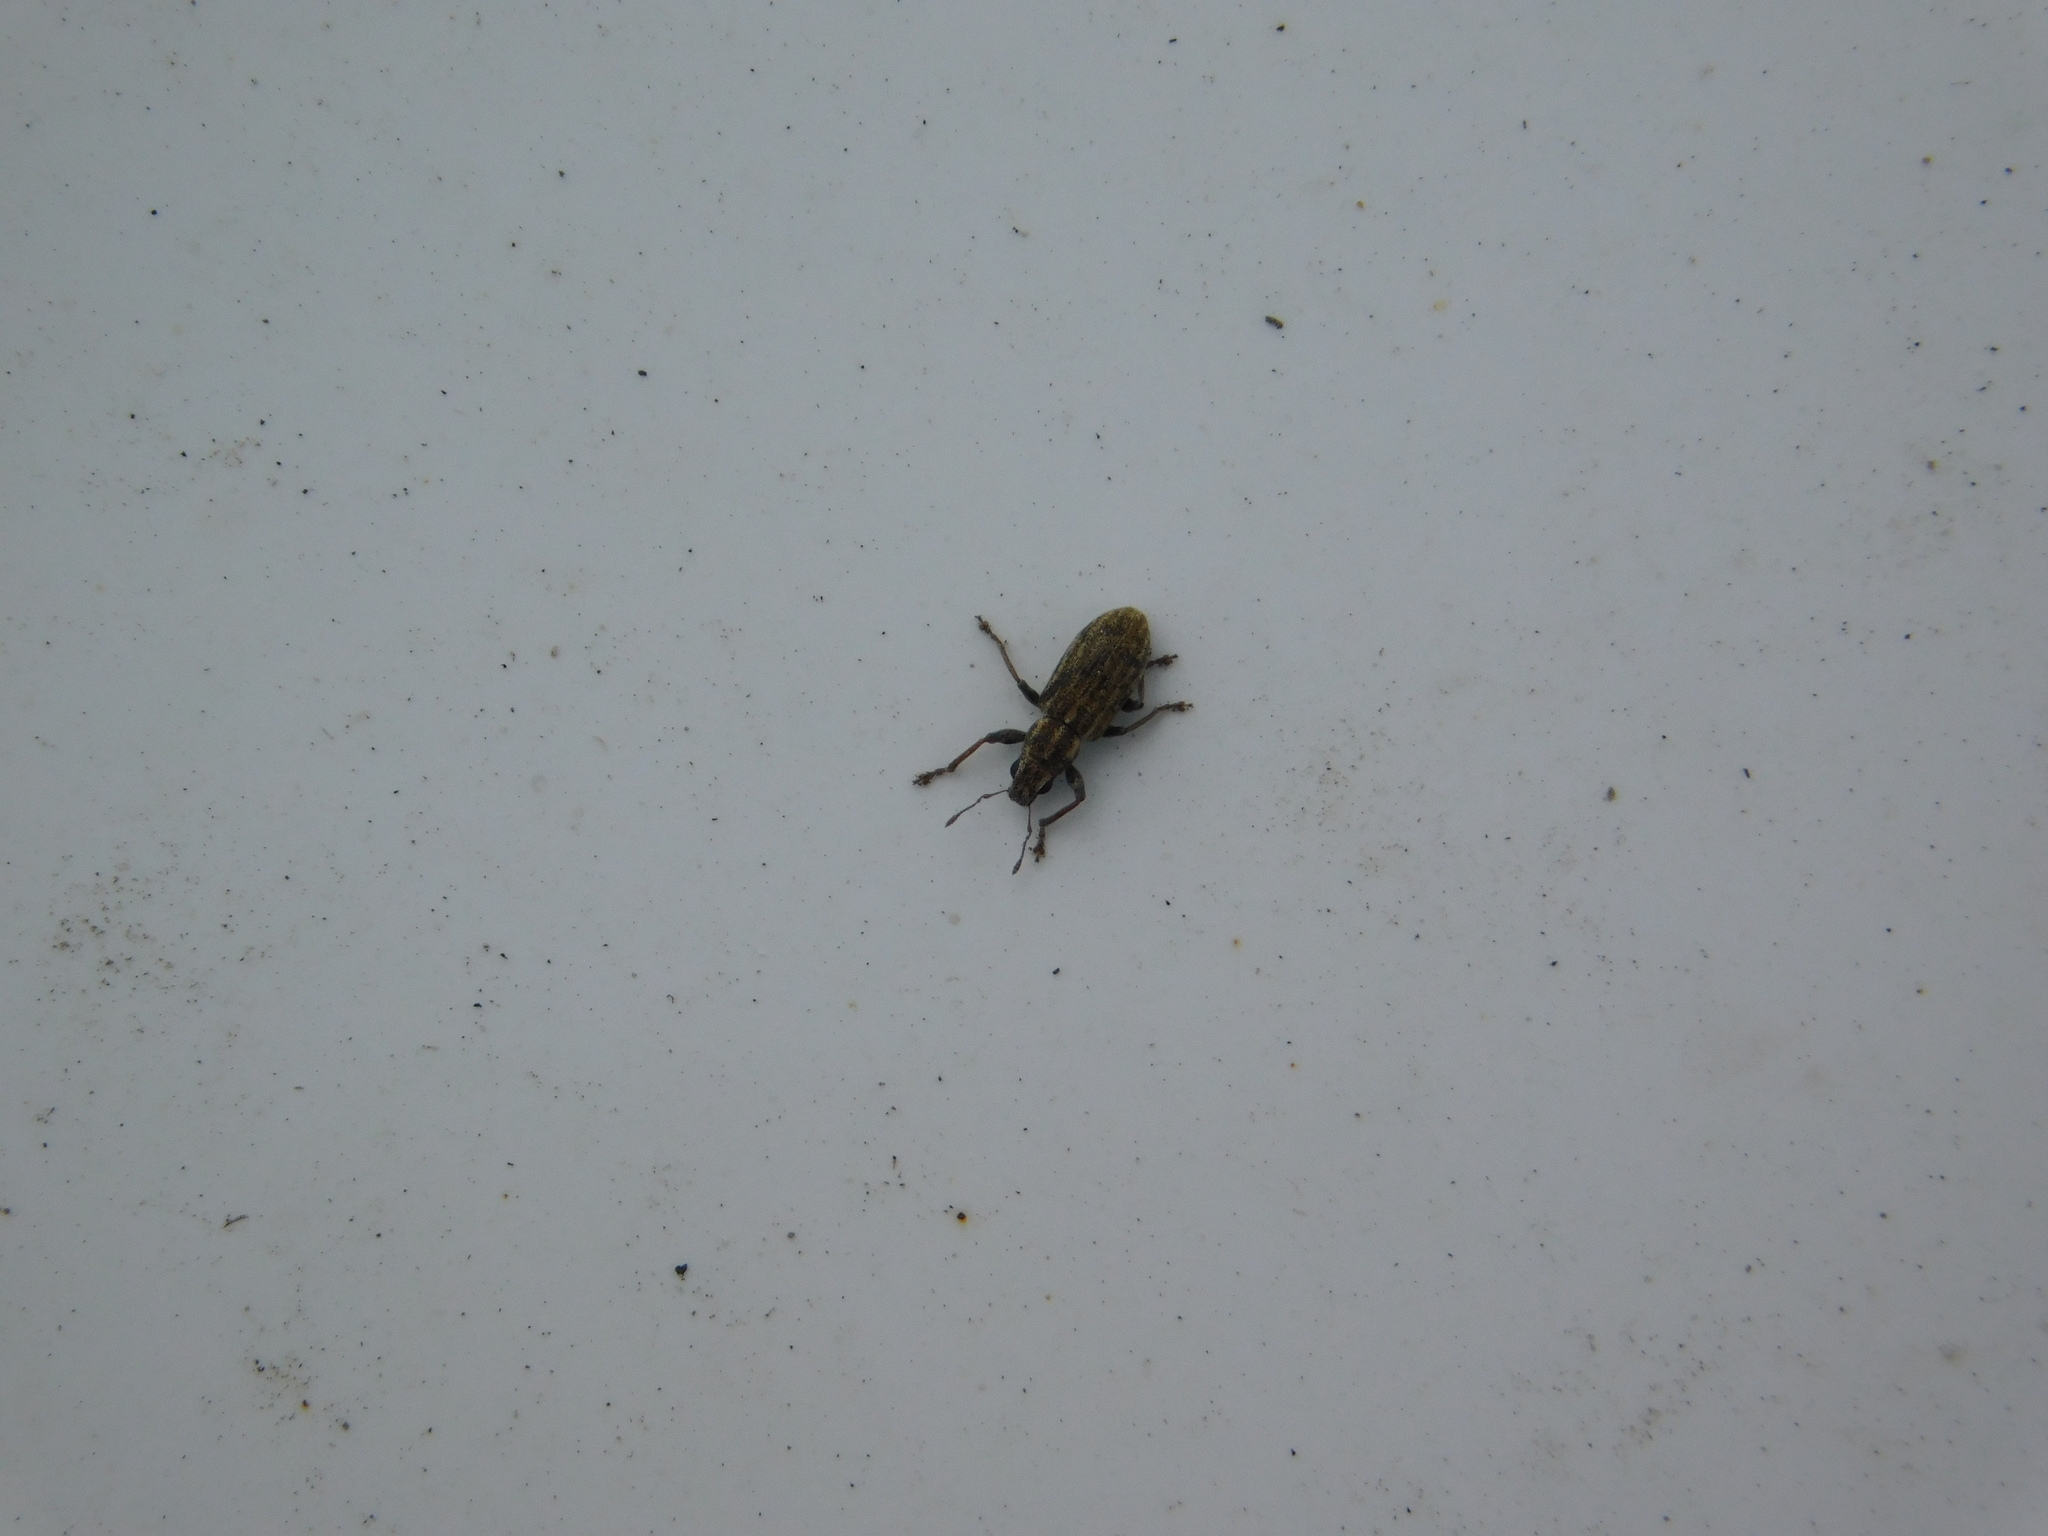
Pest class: pea_leaf_weevil